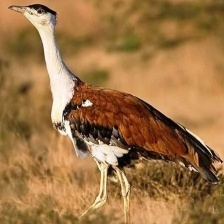
Species: INDIAN BUSTARD
Scientific name: ARDEOTIS NIGRICEPS